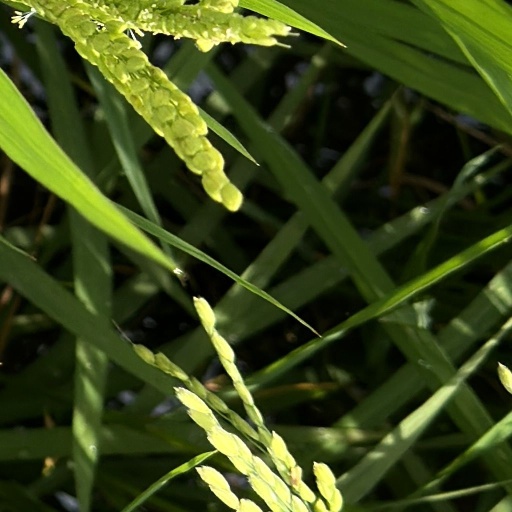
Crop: rice